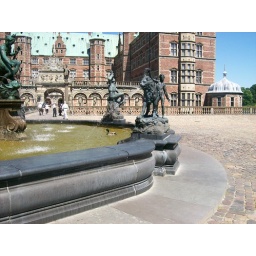
A lion spitting water as part of a fountain in the courtyard.